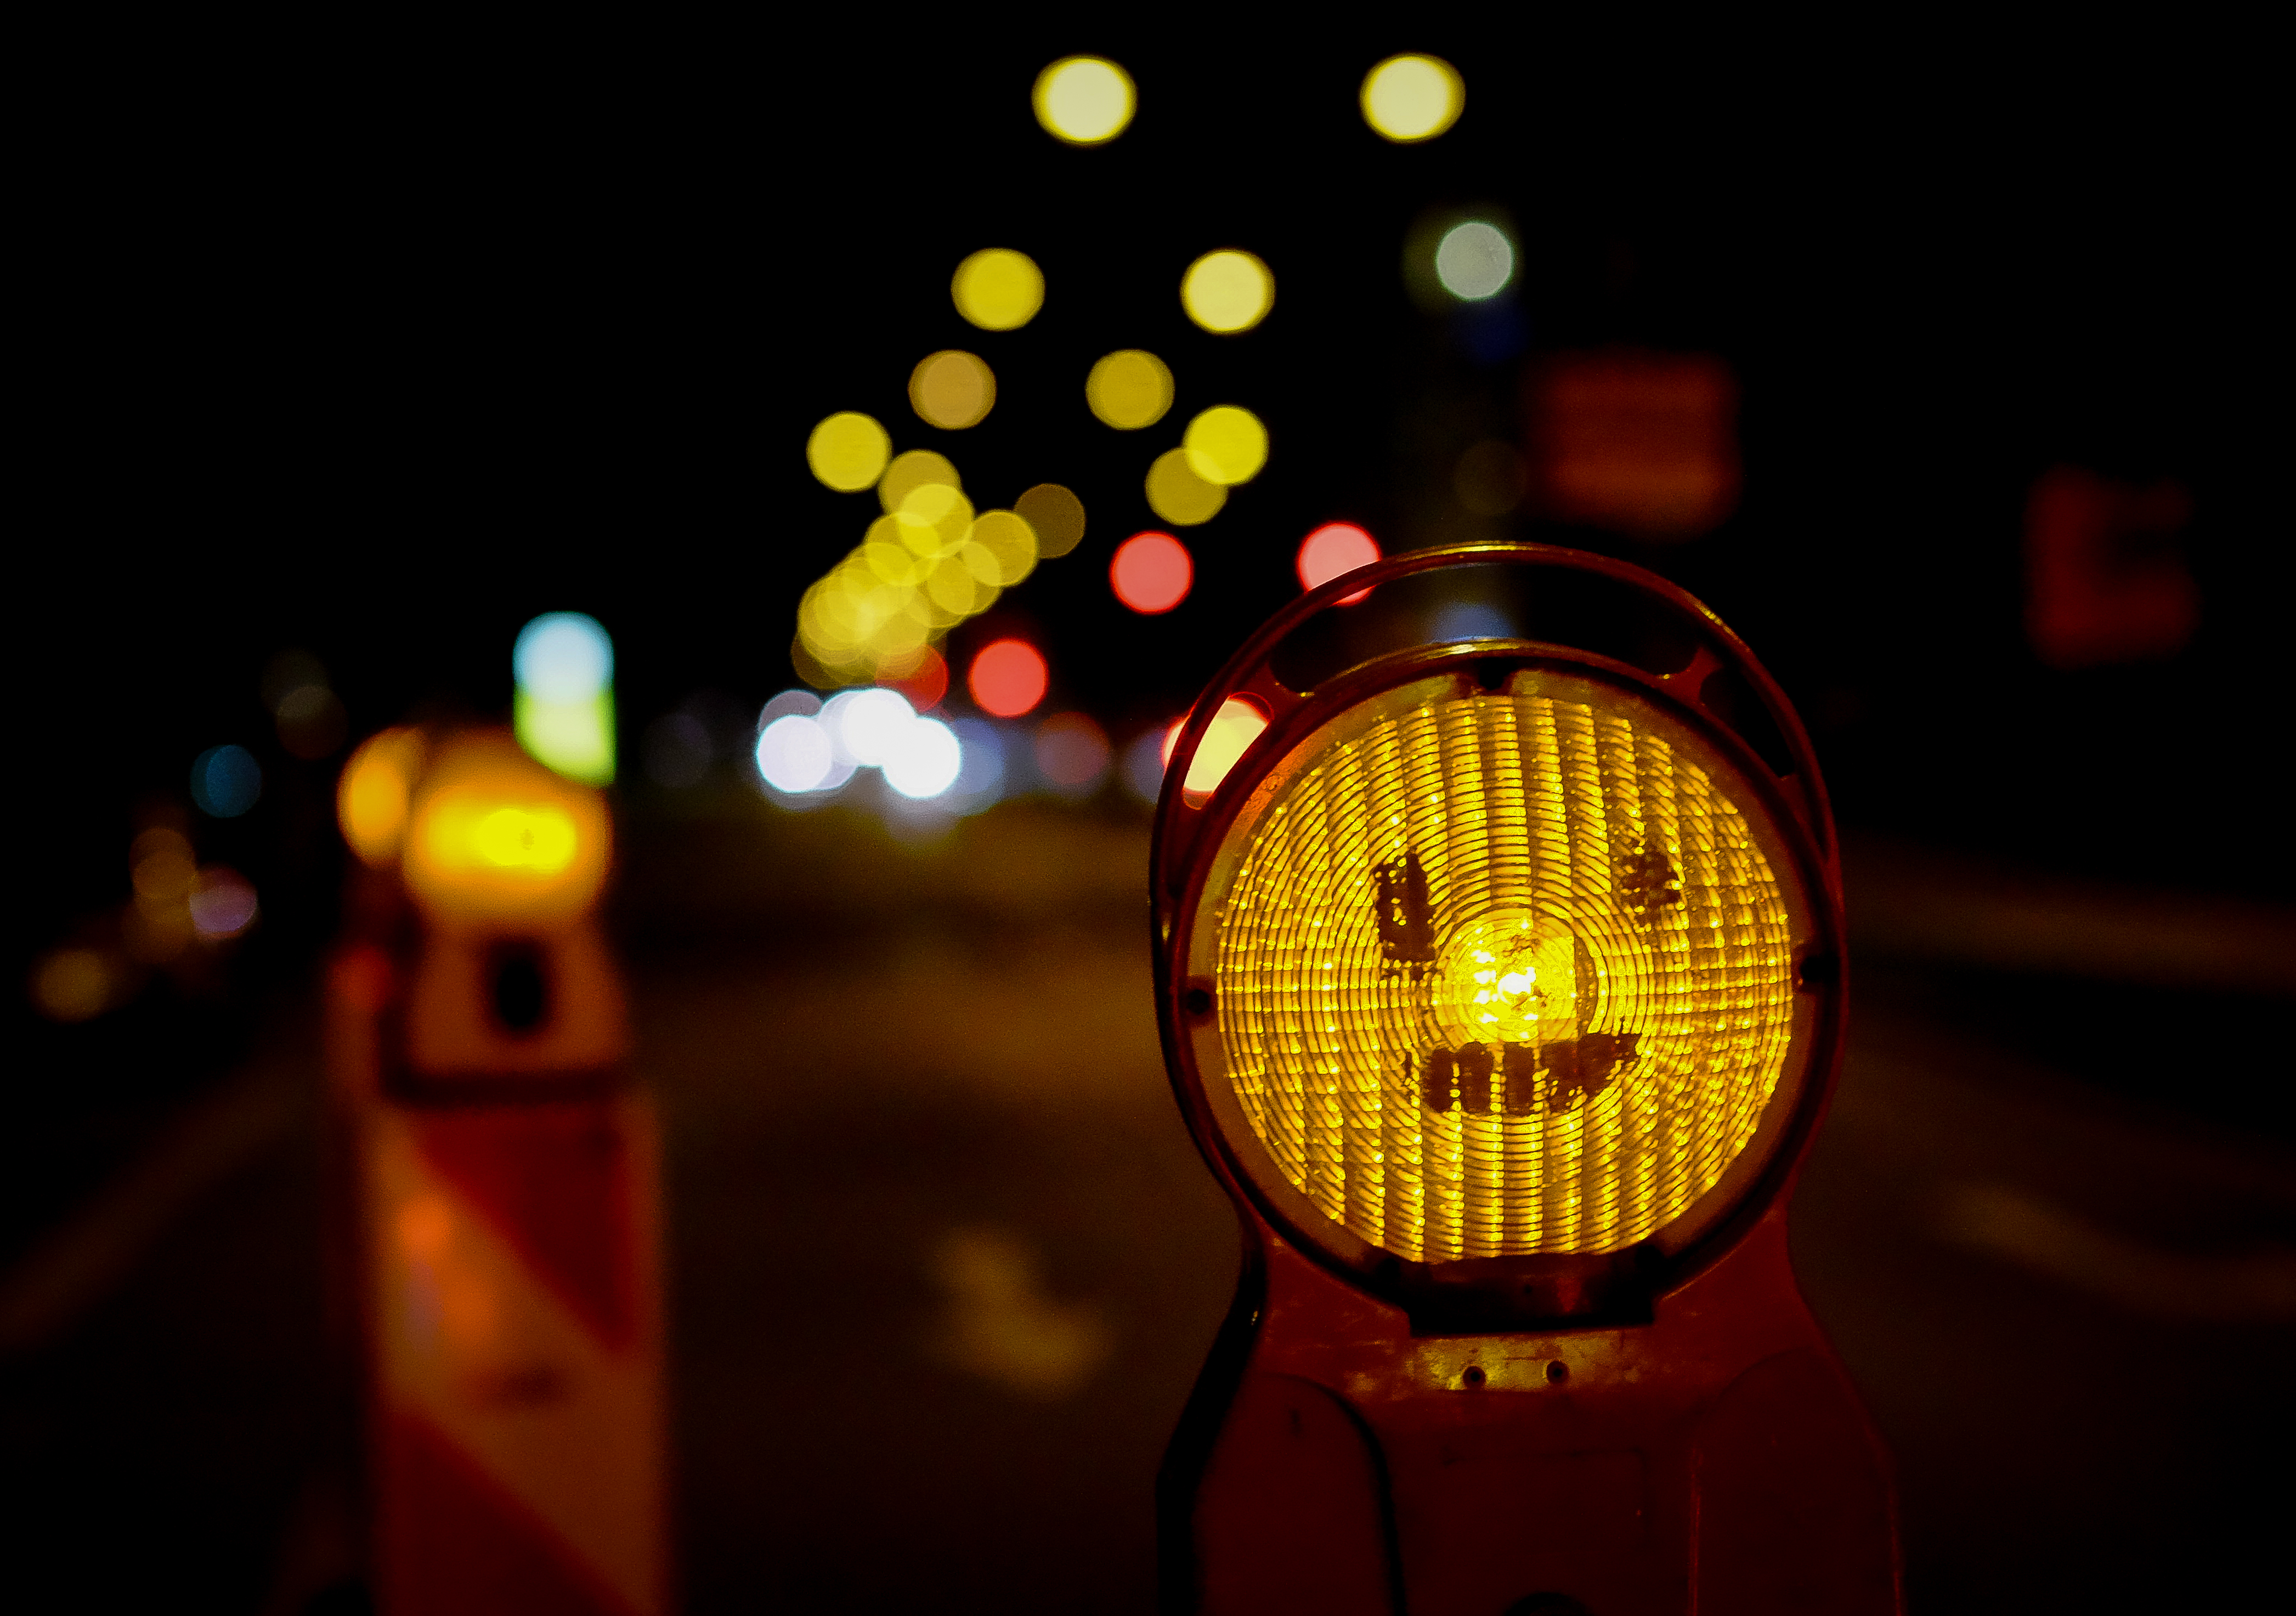
light, bokeh, street, night, city, urban, travel, red, color, darkness, yellow, lighting, smile, colour, stadt, light fixture, licht, nacht, farbe, shape, streetlife, reisen, lovelycity, lcheln